Charlesworth Bodies

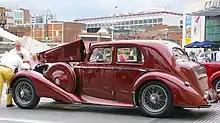
Alvis Speed Twenty-Five 1939

The company manufactured bodies in short runs for low-volume manufacturers including MG, Alvis, Armstrong Siddeley (at Parkside by Charlesworth), Brough Superior and Lea-Francis as well as on mass-market chassis from Hillman and Singer. They also made bespoke bodies on chassis such as Daimler, and light commercial bodies such as vans.